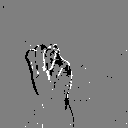
ASL letter: m